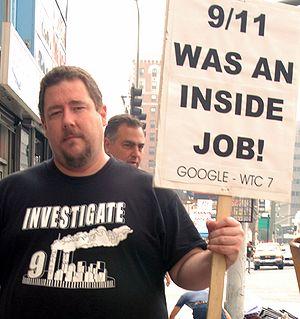
Les théories du complot à propos des attentats du 11 septembre 2001 regroupent l'ensemble des théories conspirationnistes qui contestent la version couramment admise concernant le déroulement des attentats du 11 septembre aux États-Unis.